Lemohang Jeremiah Mosese

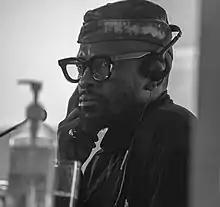
Mosese at FCAT in 2022

Lemohang Jeremiah Mosese (born 17 Jan 1980) is a Mosotho screenwriter, film director and visual artist. He lives in Berlin.